Origami

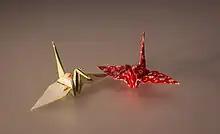
Origami cranes

A group of Japanese schoolchildren dedicate their contribution of "senbazuru" at the Sadako Sasaki